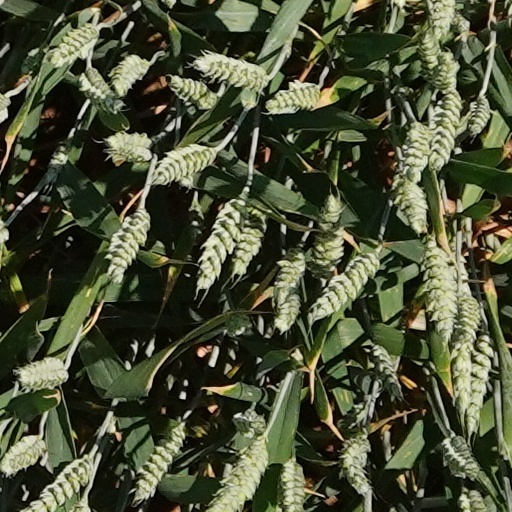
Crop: wheat